Genesis creation narrative

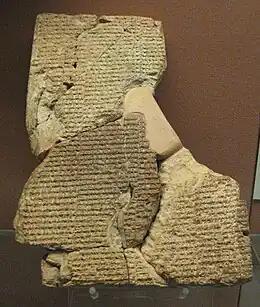
Cuneiform tablet with the "Atra-Hasis" epic in the British Museum

Scholarly writings frequently refer to Genesis as myth, a genre of folklore consisting primarily of narratives that play a fundamental role in a society. For scholars, this is in contrast to more vernacular usage of the term "myth", which refers to a belief that is not true. Instead, the veracity of a myth is not a defining criterion.